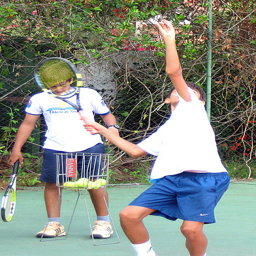
a tennis player about to hit a tennis ball
Two tennis players with rackets at the court
The boys are playing with tennis balls and racquets.
Two young tennis players are standing near a ball basket.
Group of people playing tennis in a court outside.